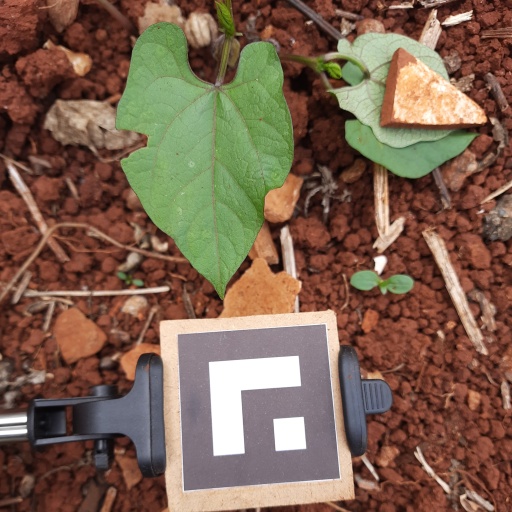
Observations: wavy surface, eating holes in the edge, under shade